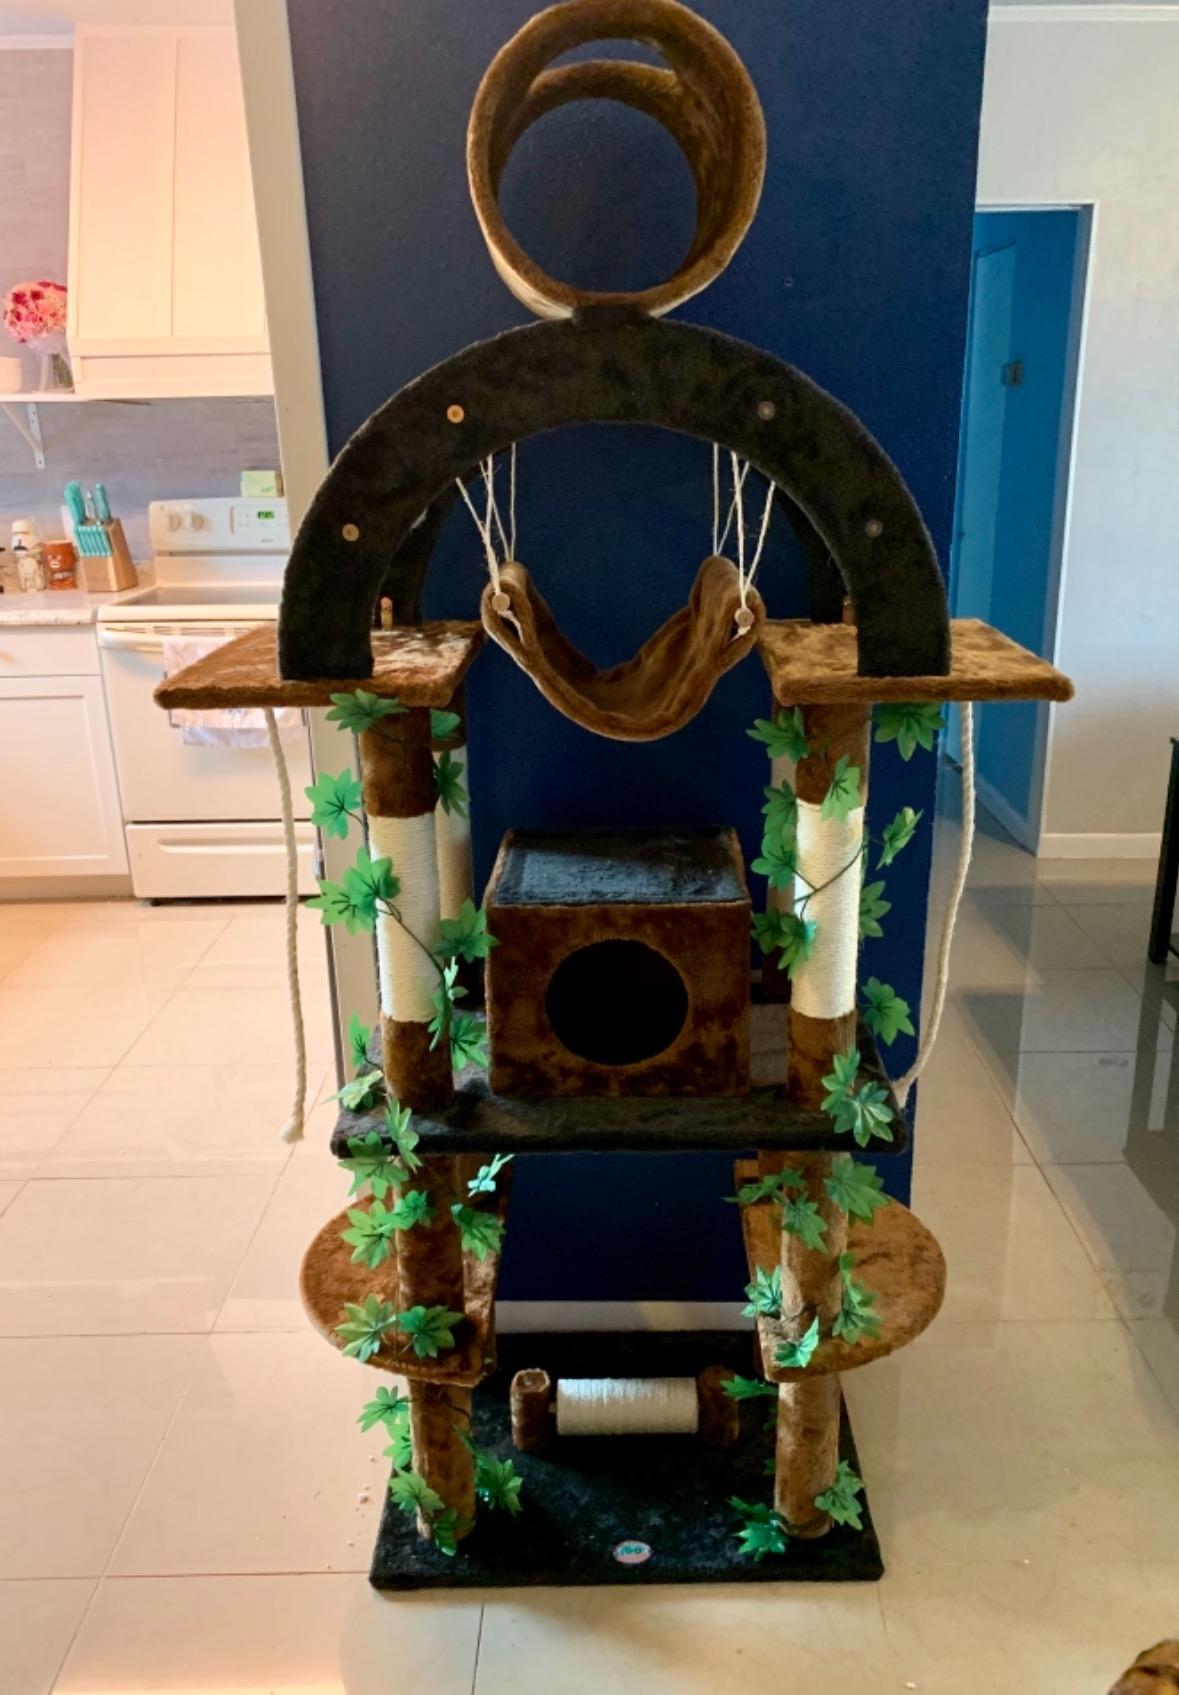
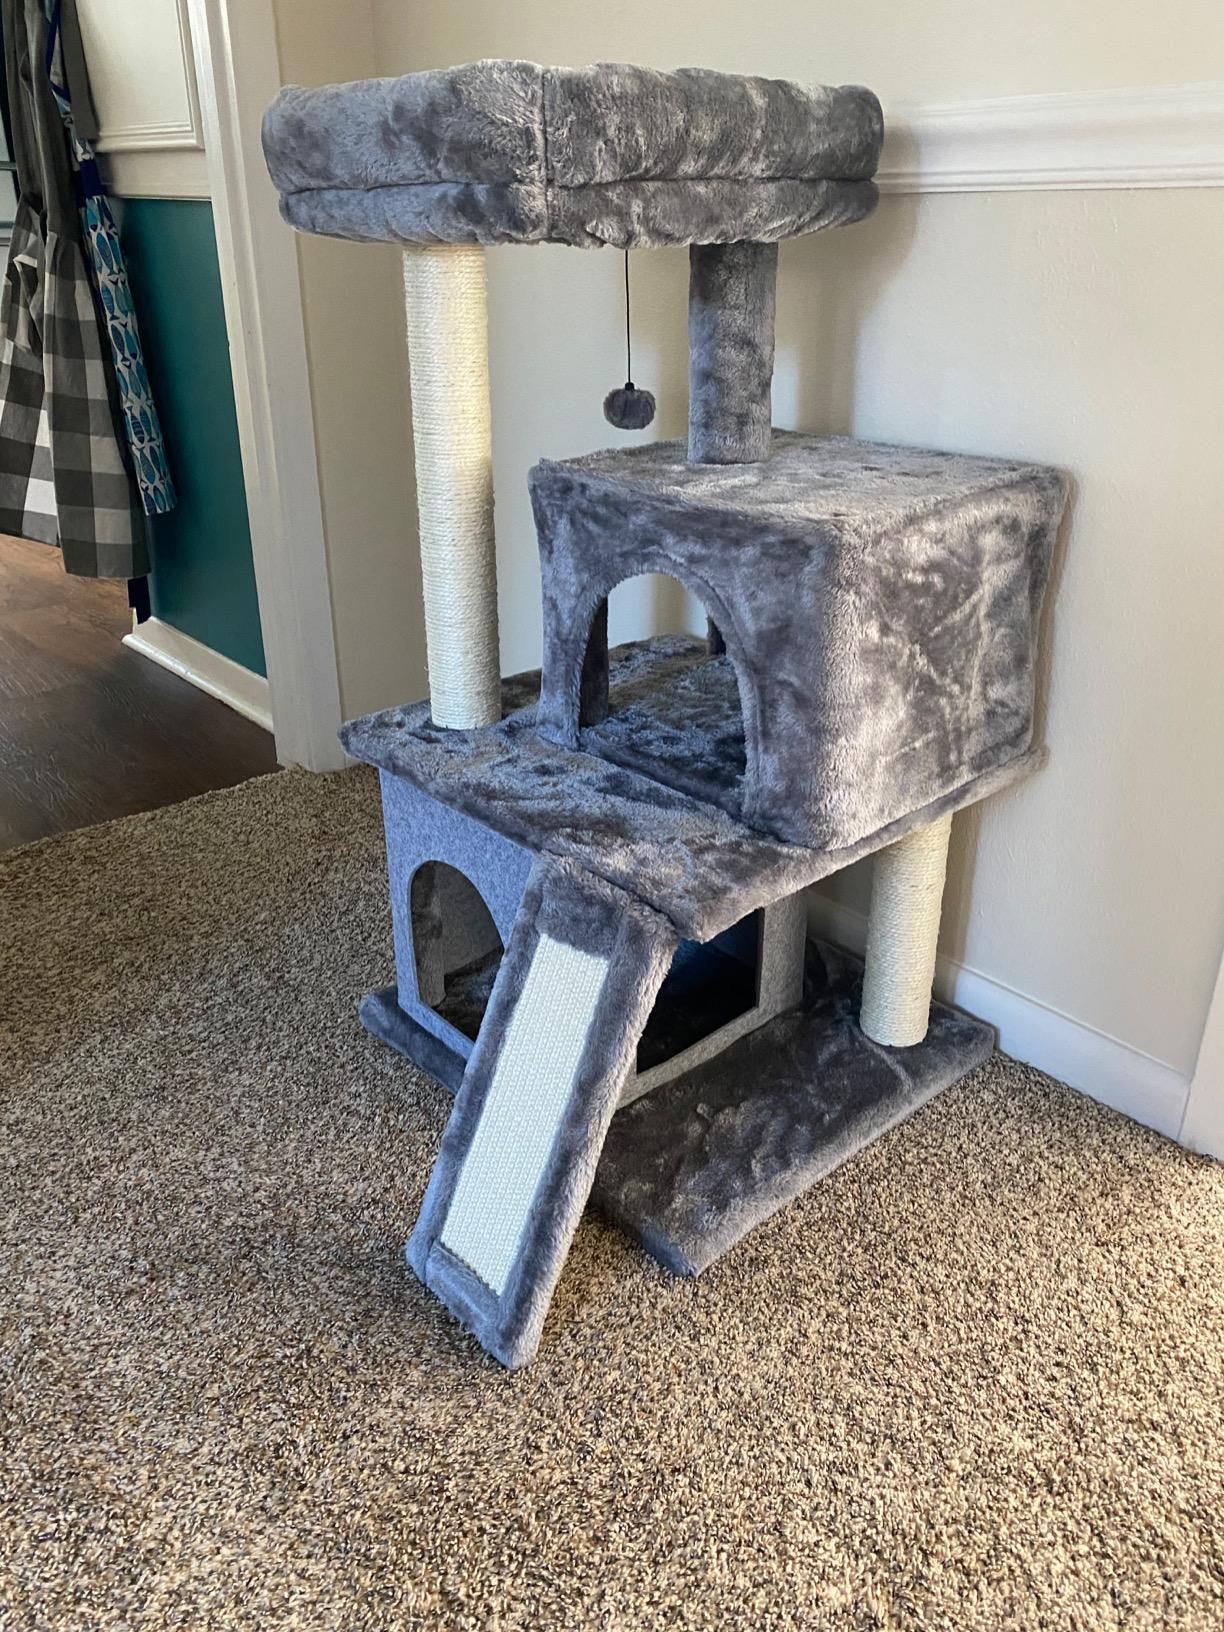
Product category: items_cat tree
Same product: no